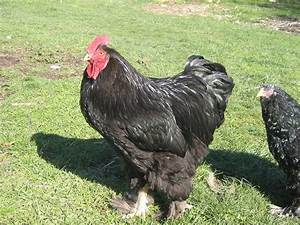
Label: chicken